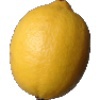
Label: lemon